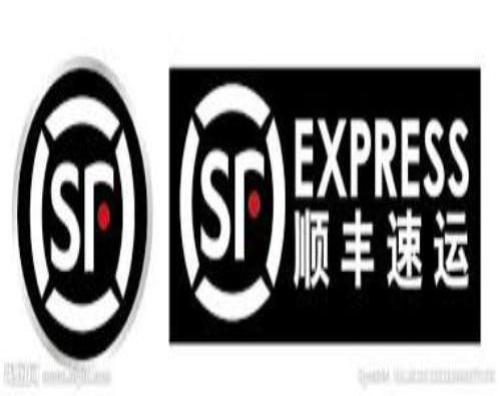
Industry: Others